Adafruit Industries

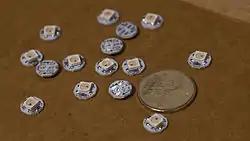
Adafruit Mini Neopixels

NeoPixel is Adafruit's brand of individually addressable red-green-blue (RGB) LED. They are based on the WS2812 LED and WS2811 driver, where the WS2811 is integrated into the LED, for reduced footprint. Adafruit manufactures several products with NeoPixels with form factors such as strips, rings, matrices, Arduino shields, traditional five-millimeter cylinder LED and individual NeoPixel with or without a PCB. The control protocol for NeoPixels is based on only one communication wire. Adafruit provides an Arduino library and a Python Library to help with the programming of NeoPixels. In addition to the traditional RGB technology, Adafruit manufactures a red-green-blue-white (RGBW) variant of NeoPixel for all products except those that feature a NeoPixel Mini 3535. Those integrate an additional white LED in the package for extra possible color mixes and selectable white color temperature (the company sells single NeoPixels with a 6000 K, 4500 K and 3000 K color temperature).